Traditional Thai house

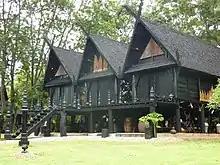
A building group in adapted northern Thai style, at Thawan Duchanee's house in Chiang Rai. Note the "kalae" roof decorations above the gable.

Using renewable natural materials including timber and bamboo, the dwellings are often built without the use of metal including nails. Instead pre-cut holes and grooves are used to fit the timber elements into one another, effectively making it a 'prefabricated house'.